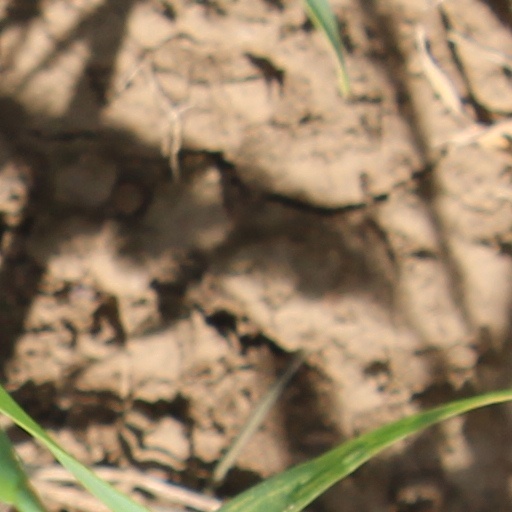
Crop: wheat